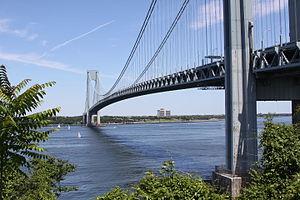
Staten Island est l'un des cinq arrondissements de New York, les quatre autres étant Manhattan, Brooklyn, Queens et le Bronx. Situé au sud-ouest de la ville, il comprend la Staten Island ainsi que quelques autres îles mineures.